Barrett Juvenile Correctional Center

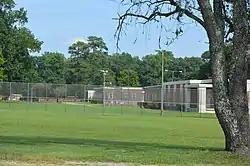
Buildings in the complex

The Barrett Juvenile Correctional Center, also known as the Barrett Learning Center and originally as the Virginia Industrial Home School for Wayward Colored Girls and then the Virginia Industrial Home School for Colored Girls, was a residential industrial school and later a juvenile correctional facility operated by the state of Virginia near Mechanicsville, Virginia.